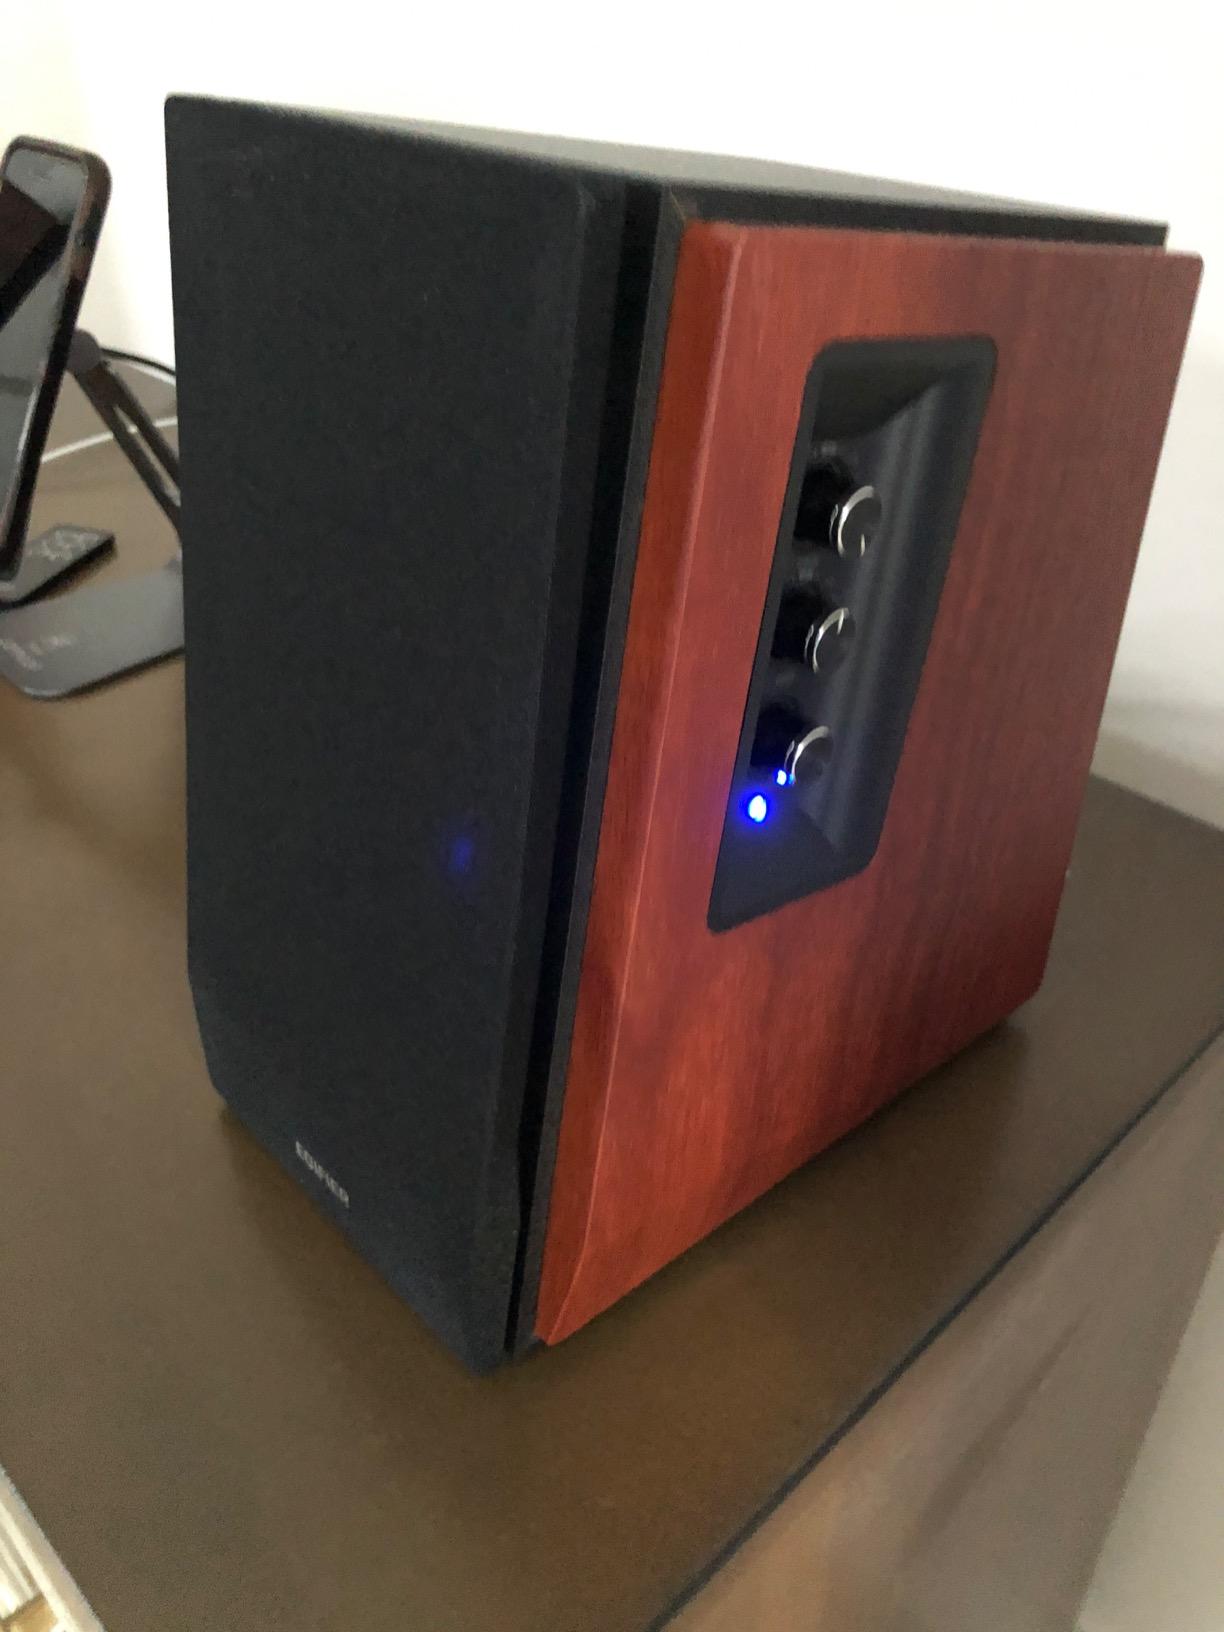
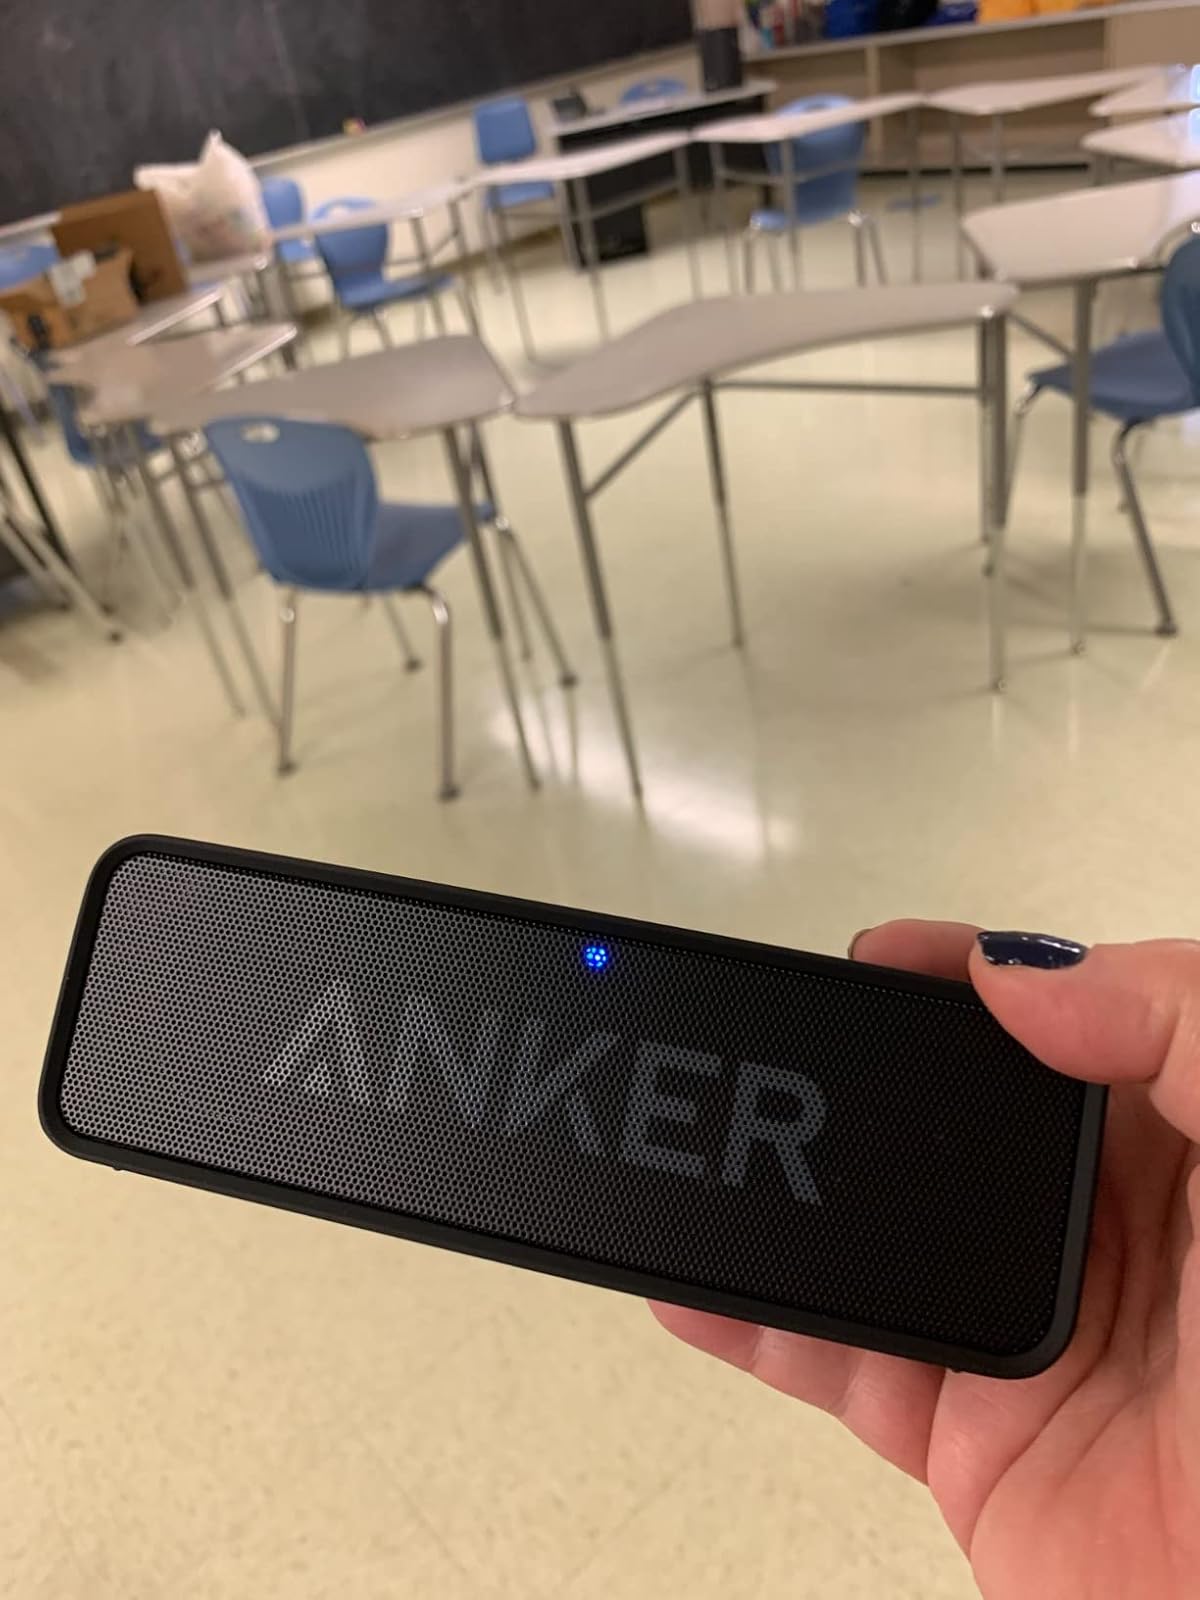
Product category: speaker
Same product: no